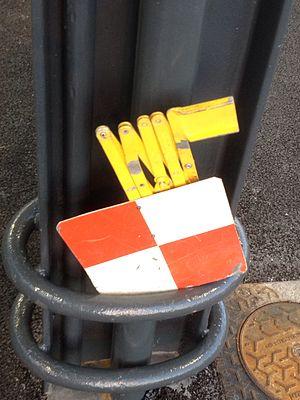
Signal carré manuel prêt à l'usage en gare de Laon
Le carré est un élément de la signalisation ferroviaire française. Il sert à imposer l'arrêt au train, afin de protéger un point particulier de la voie. Cela pouvant être pour le passage d'une circulation, pour protéger des travaux, un obstacle, une section de caténaire en travaux, une aiguille, etc.